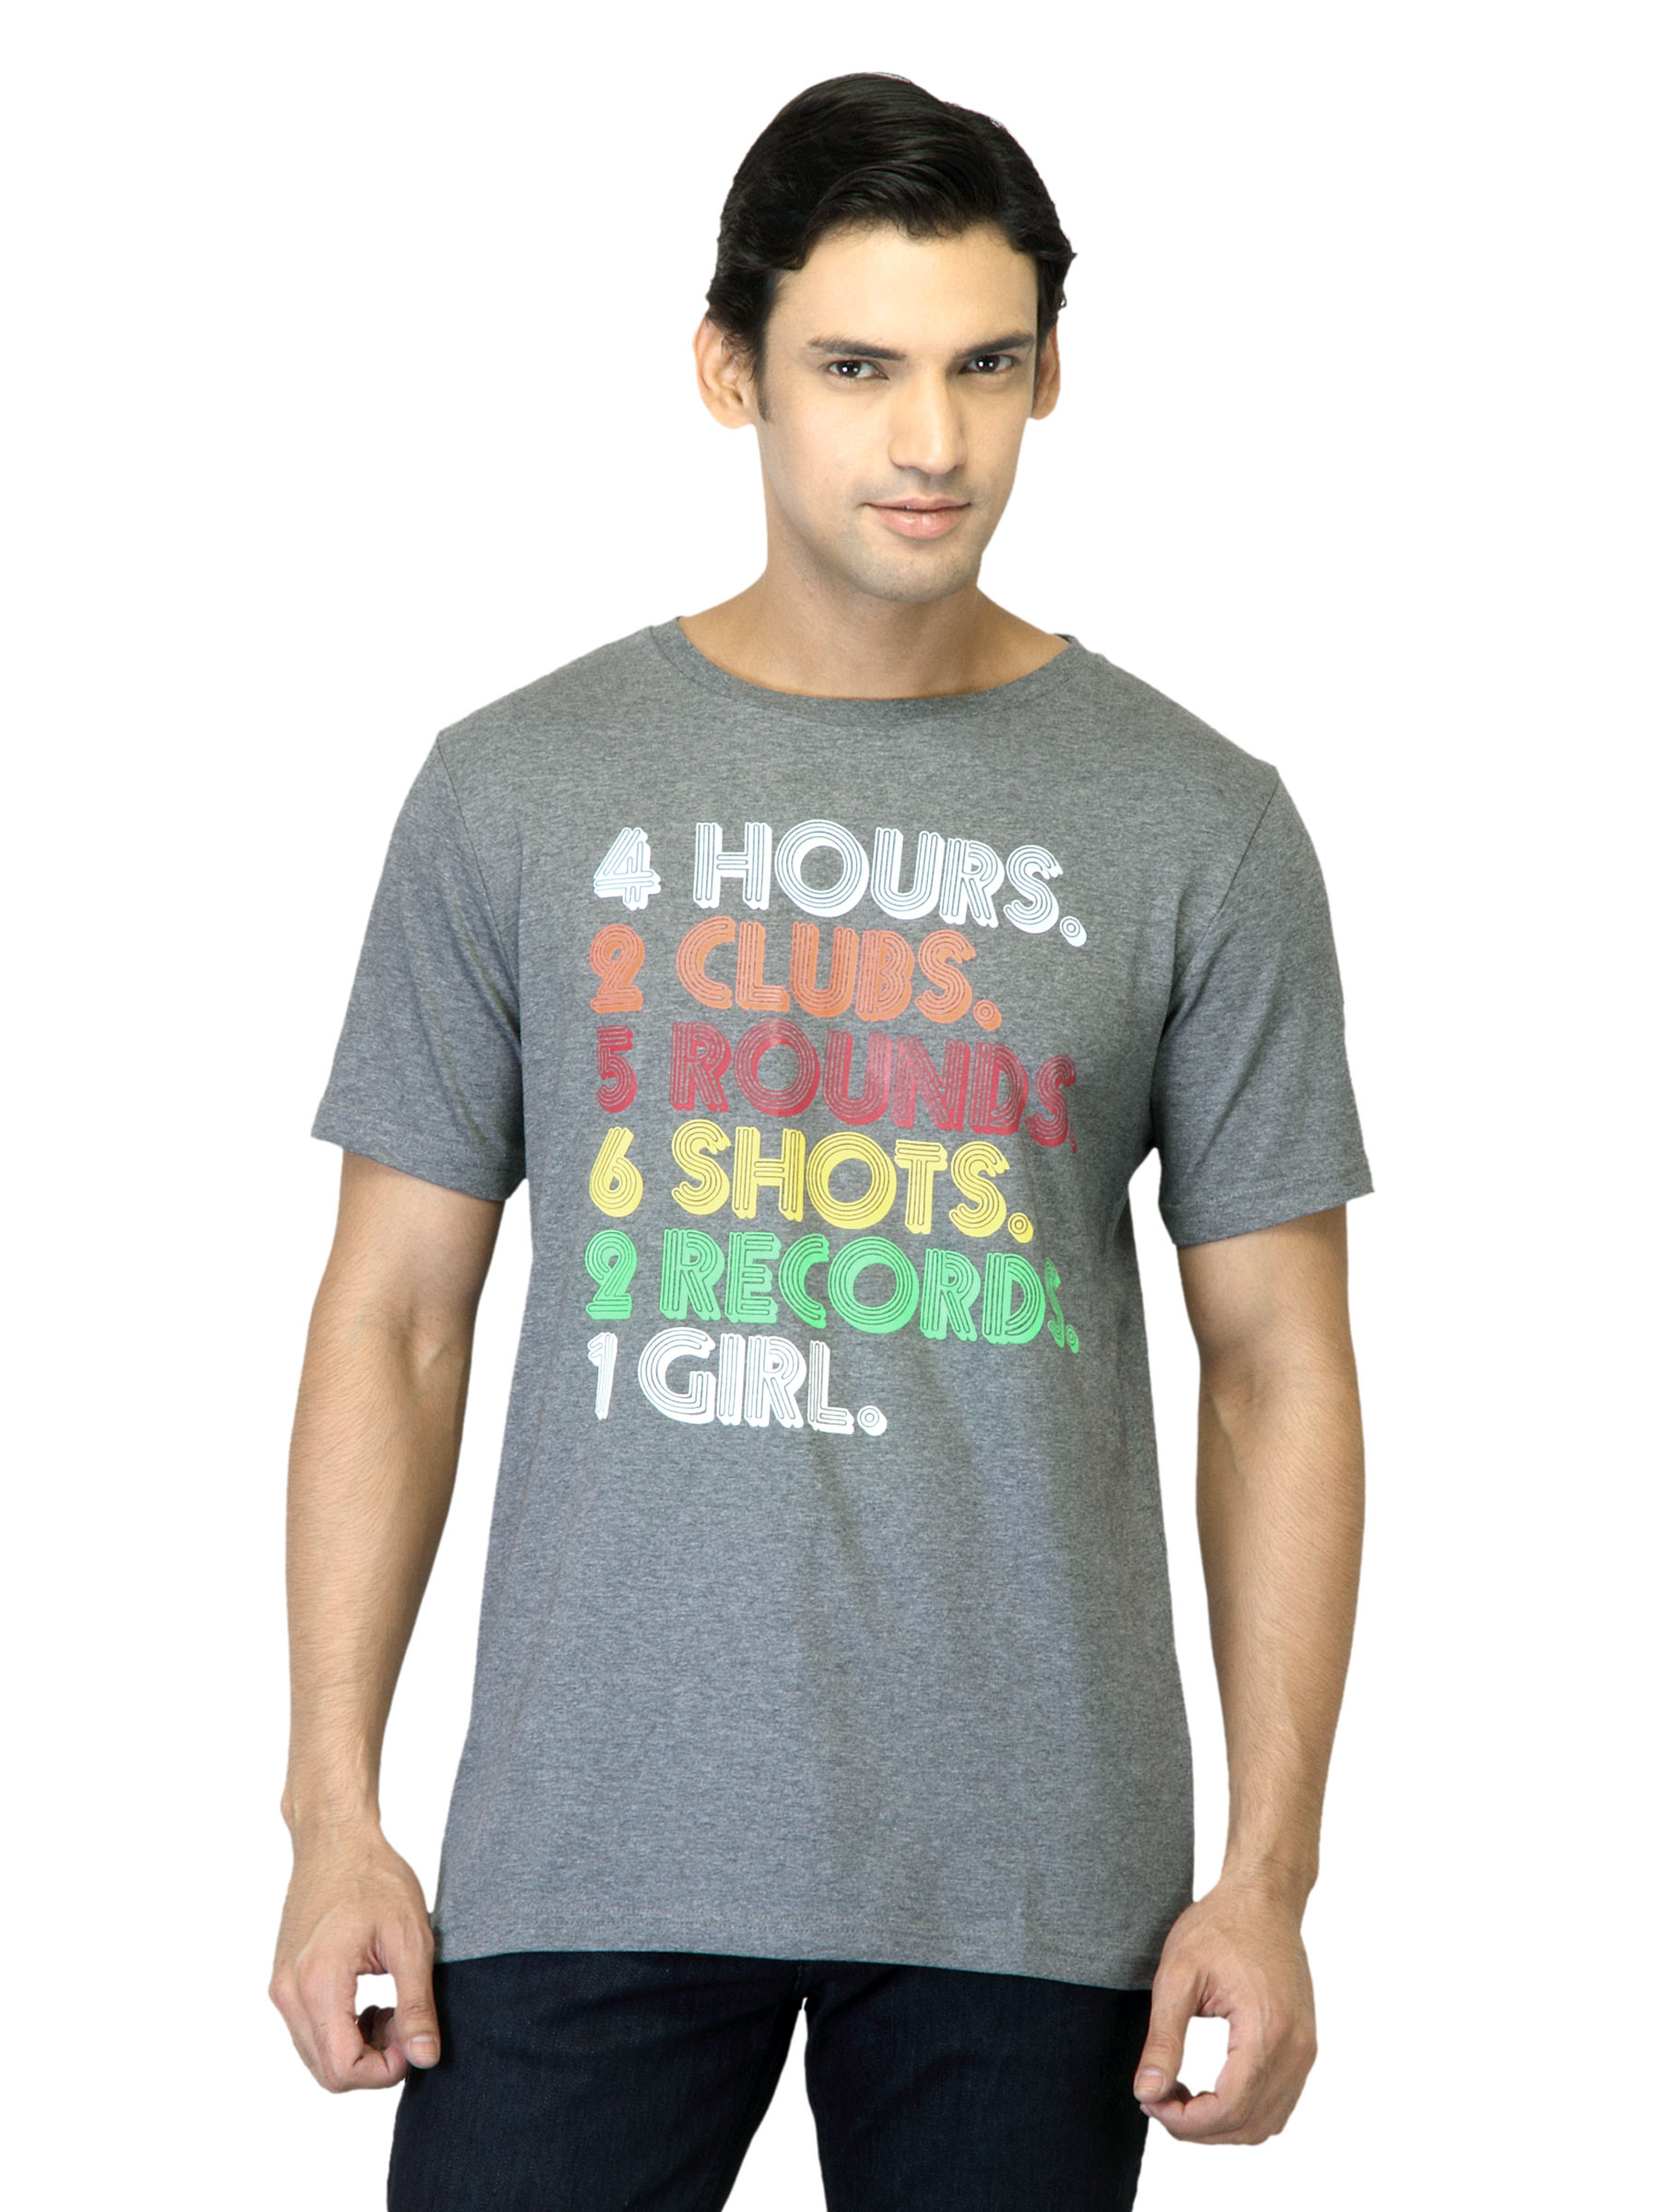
Puma Men Printed Grey T-shirt
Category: Apparel / Topwear / Tshirts
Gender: Men
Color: Grey
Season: Summer 2012
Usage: Casual